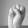
ASL letter: S